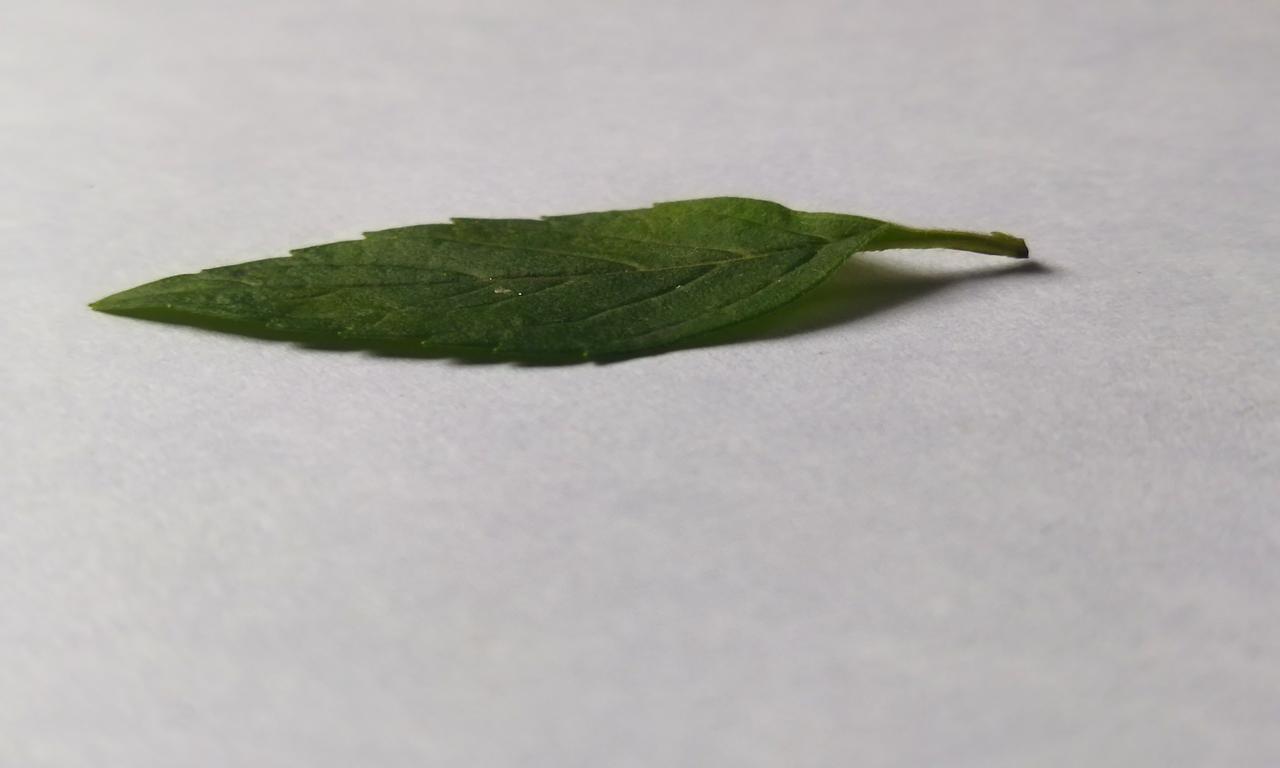
Label: Fresh